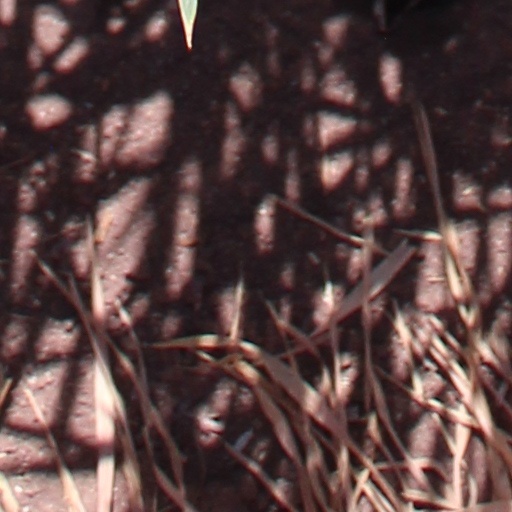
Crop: wheat